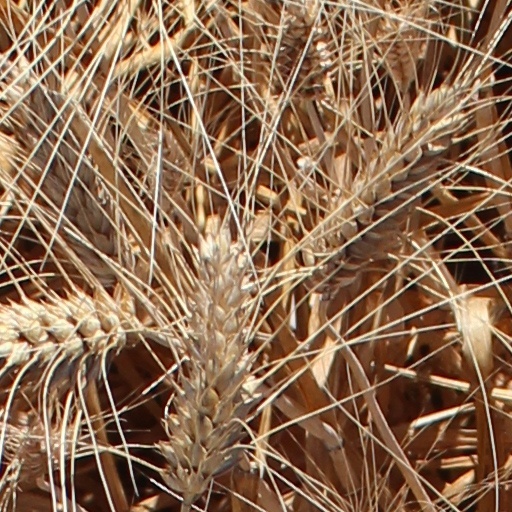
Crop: wheat